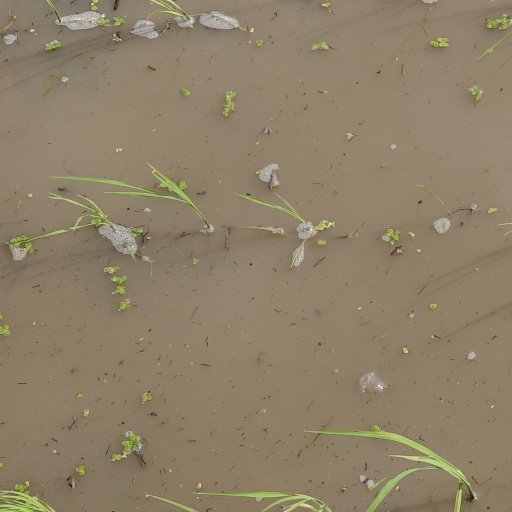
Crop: rice